Charles Brantley Aycock

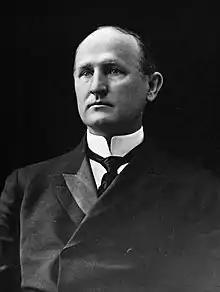
Charles Aycock, from "The World's Work"

Charles Brantley Aycock (November 1, 1859 – April 4, 1912) was the 50th governor of the U.S. state of North Carolina from 1901 to 1905. After starting his career as a lawyer and teacher, he became active in the Democratic Party during the party's Solid South period, and made his reputation as a prominent segregationist.